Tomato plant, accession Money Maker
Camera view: bottom (45 deg); turntable rotation: 0 degrees
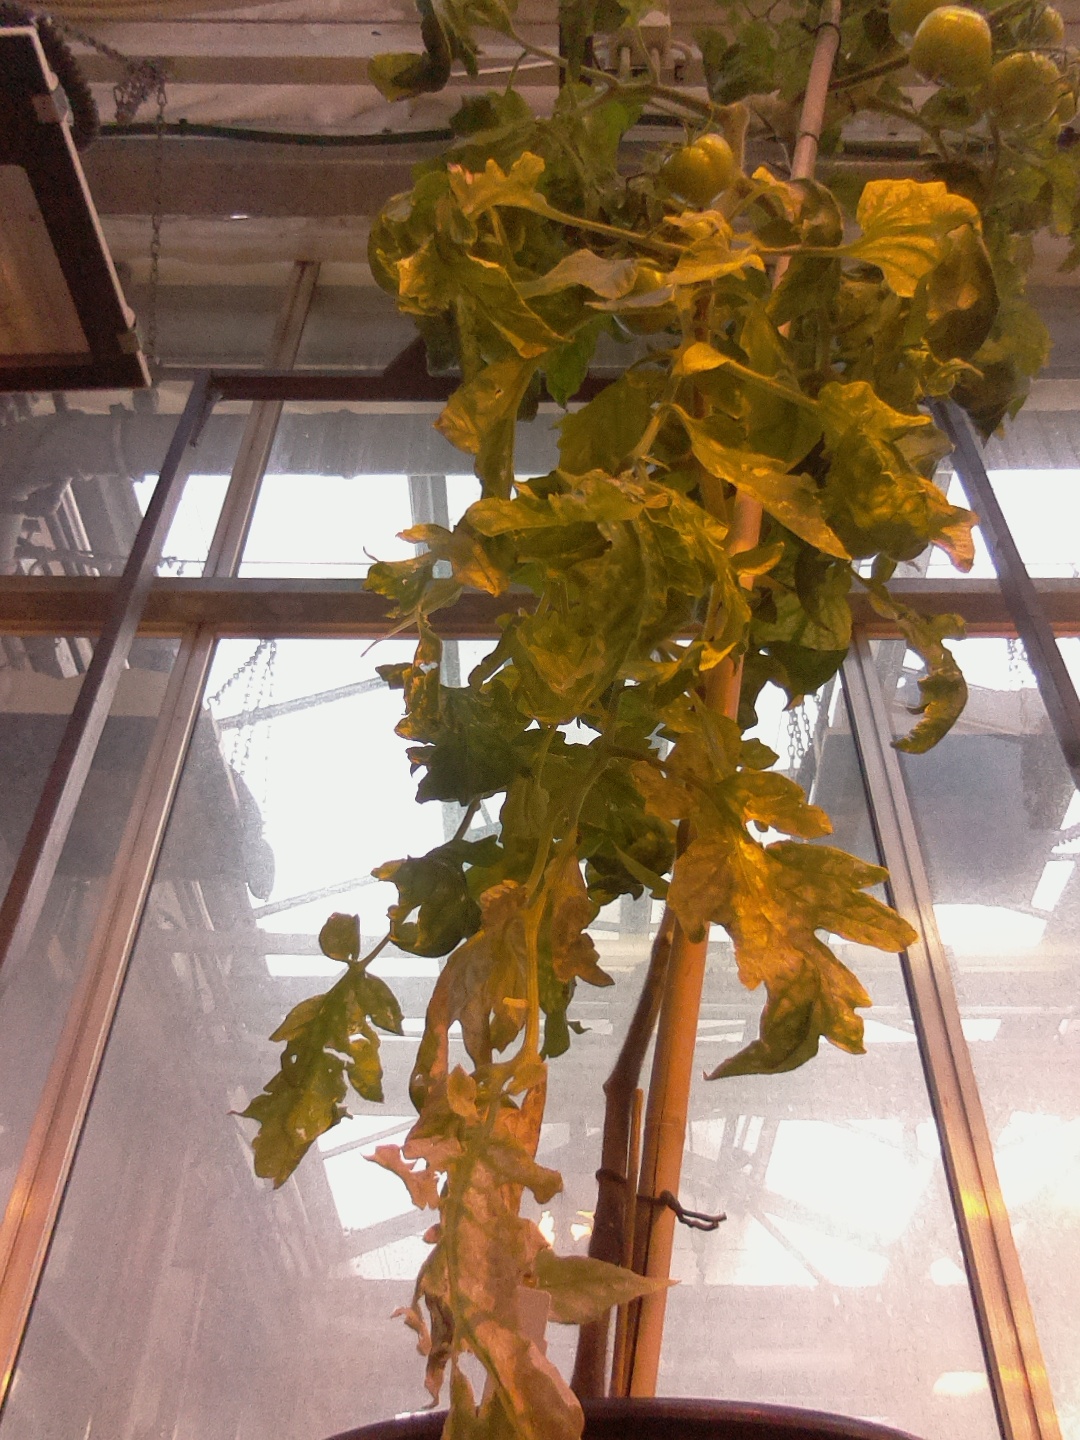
BBCH growth stage 79: 90% -100% of final fruit size